Employee of the Month (2004 film)

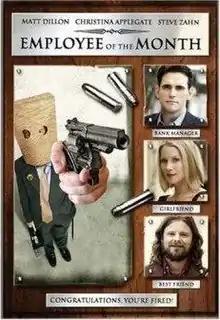
DVD cover

Employee of the Month is a 2004 American black comedy film written and directed by Mitch Rouse. The film stars Matt Dillon, Christina Applegate, and Steve Zahn.